Louis Brandeis

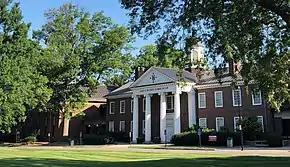
The Louis D. Brandeis School of Law at the University of Louisville opened in 1846 and was named for Justice Brandeis in 1997.

On January 28, 1916, Wilson nominated Brandeis as an associate justice of the United States Supreme Court, to a seat vacated by Joseph R. Lamar. His nomination was bitterly contested and denounced by conservative Republicans, including former President William Howard Taft, whose credibility was damaged by Brandeis in early court battles in which he called Taft a "muckraker". Further opposition came from members of the legal profession, including former Attorney General George W. Wickersham and former presidents of the American Bar Association, such as former Senator and Secretary of State Elihu Root of New York, who claimed Brandeis was "unfit" to serve on the Supreme Court.